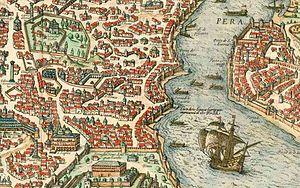
Le Port de Neorion fut un port de Constantinople qui fut en activité de la fondation de la ville au IVᵉ siècle jusqu’à la fin de l’Empire ottoman. Ce fut le premier port bâti lors de la fondation de la capitale par Constantin Iᵉʳ et le second sur la Corne d’Or après le Prophorion, qui avait été le port de l’ancienne Byzance.
Le Port de Prosphorion fut le premier port de ce qui devait devenir Constantinople alors que la ville n’était encore que la colonie grecque de Byzance. Il demeura en activité jusqu’au tournant du premier millénaire. Sa vocation fut essentiellement commerciale, recevant des biens en provenance du Bosphore, de la mer Noire et de l’Asie. Contrairement aux ports situés sur la mer de Marmara, il était bien protégé des vents; toutefois, il était aussi sujet à l’ensablement si bien qu’à l’époque des Paléologues il ne servait plus que de débarcadère lorsque l’empereur se rendait du palais des Blachernes à Hagia Sophia.